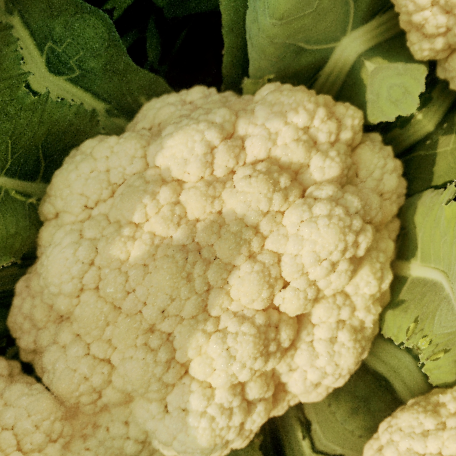
Label: Disease Free